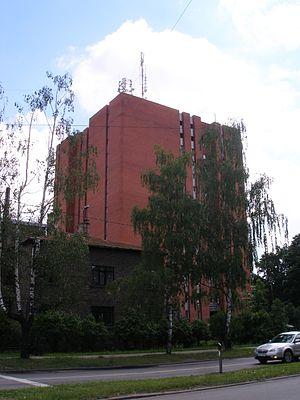
Teika est un voisinage de Riga situé sur la rive droite de la Daugava dans l'arrondissement de Vidzeme.